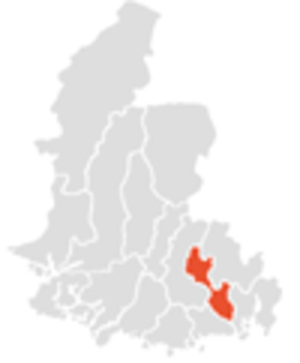
Songdalen
Songdalens beliggenhed i tidligere Vest-Agder fylke
Songdalen er en tidligere landkommune i Agder fylke i Norge. Kommunen blev ved Kommunereformen i Norge 1. januar 2020 lagt sammen med kommunerne Kristiansand og Søgne. Den tidligere kommune ligger ca 8 km vest for Kristiansand centrum. Kommunecenteret lå på Nodeland som tidligere var station på Sørlandsbanen.